Nelson (cricket)

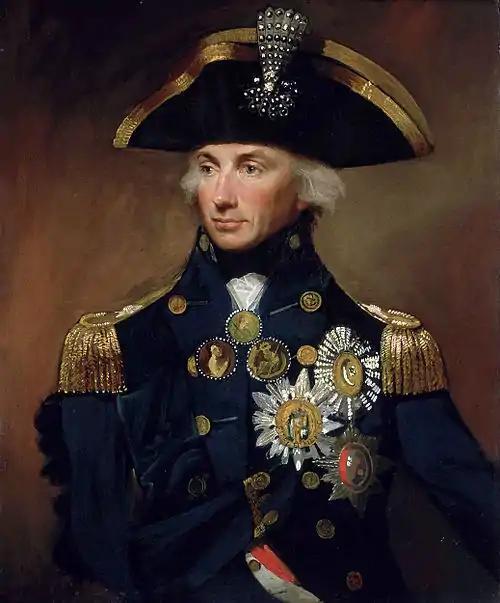
Lord Nelson, after whom the term is named

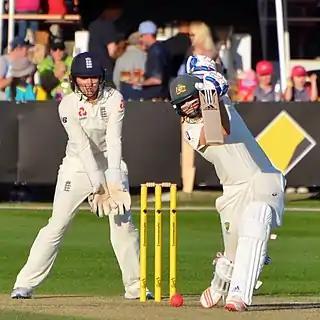
A cricket match in progress, showing the III formation of the wicket.

Nelson is a piece of cricket slang terminology and superstition.